Dialectical behavior therapy

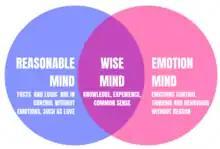
DBT wise mind—the synthesis of the two opposites: reasonable mind and emotion mind

Mindfulness is one of the core ideas behind all elements of DBT. It is considered a foundation for the other skills taught in DBT, because it helps individuals accept and tolerate the powerful emotions they may feel when challenging their habits or exposing themselves to upsetting situations.